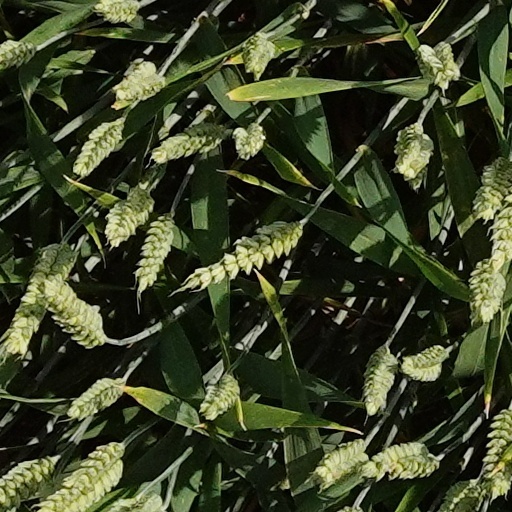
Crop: wheat